Earth science

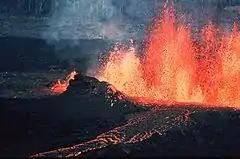
A volcanic eruption is the release of stored energy from below Earth's surface.

Plate tectonics, mountain ranges, volcanoes, and earthquakes are geological phenomena that can be explained in terms of physical and chemical processes in the Earth's crust. Beneath the Earth's crust lies the mantle which is heated by the radioactive decay of heavy elements. The mantle is not quite solid and consists of magma which is in a state of semi-perpetual convection. This convection process causes the lithospheric plates to move, albeit slowly. The resulting process is known as plate tectonics. Areas of the crust where new crust is created are called "divergent boundaries", those where it is brought back into the Earth are "convergent boundaries" and those where plates slide past each other, but no new lithospheric material is created or destroyed, are referred to as transform (or conservative) boundaries. Earthquakes result from the movement of the lithospheric plates, and they often occur near convergent boundaries where parts of the crust are forced into the earth as part of subduction.